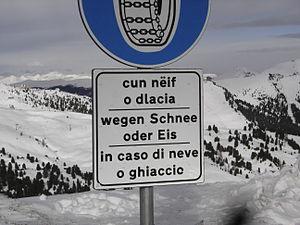
Inscription trilingue ladin-allemand-italien au Tyrol méridional
Le ladin est une langue romane du groupe rhéto-roman. Proche du romanche et du frioulan, le ladin est parlé comme langue maternelle par environ 30 000 locuteurs dans le nord-est de l'Italie. C'est donc l'une des langues les plus rares d'Europe, au même titre que le féroïen et le same.